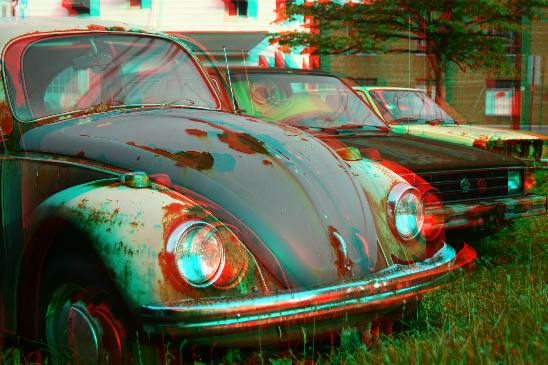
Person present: No